Juan Perón

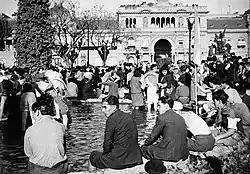
Demonstration for Perón's release on 17 October 1945

Following the devastating January 1944 San Juan earthquake, which claimed over 10,000 lives and leveled the Andes range city, Perón became nationally prominent in relief efforts. Junta leader Pedro Ramírez entrusted fundraising efforts to him, and Perón marshaled celebrities from Argentina's large film industry and other public figures. For months, a giant thermometer hung from the Buenos Aires Obelisk to track the fundraising. The effort's success and relief for earthquake victims earned Perón widespread public approval. At this time, he met a minor radio matinee star, Eva Duarte.